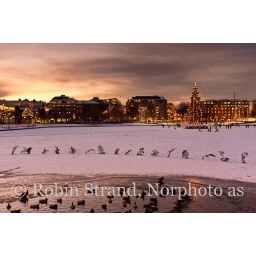
Limited space for the ducks and gulls in the Smaalungeren lake in Bergen this winter.